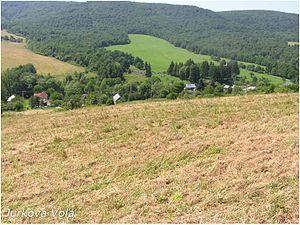
Jurkova Voľa est un village de Slovaquie situé dans la région de Prešov.